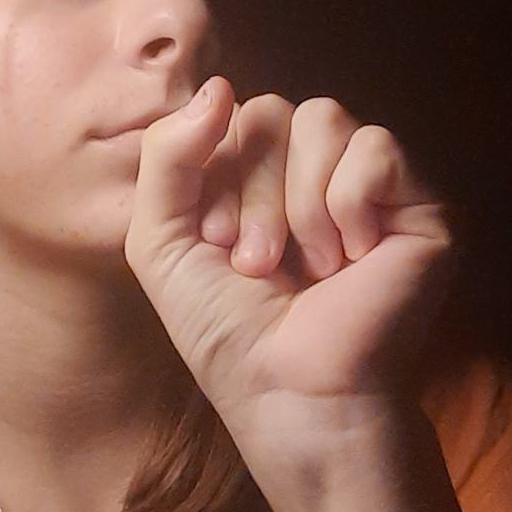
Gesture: fist